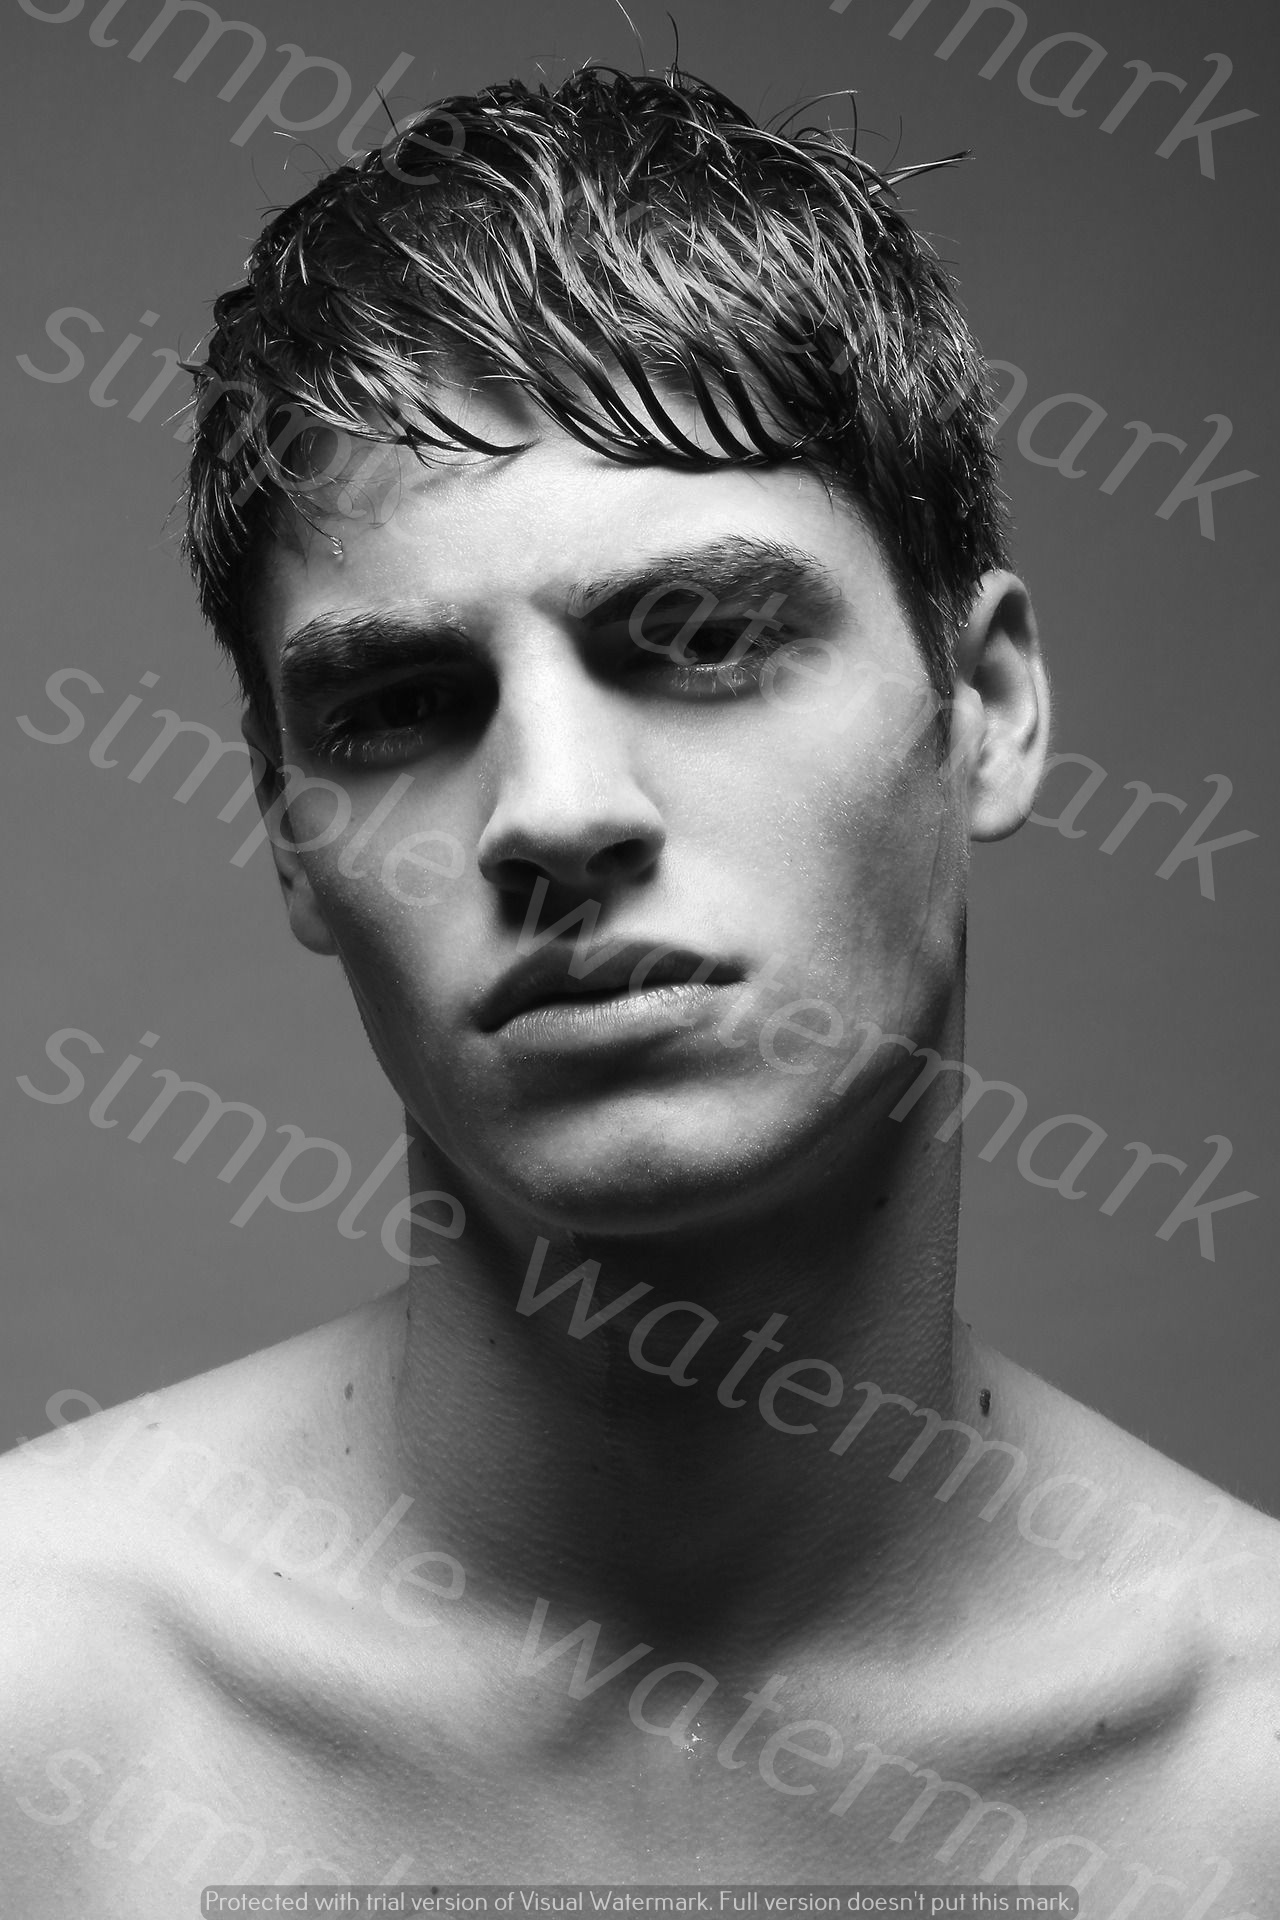
Label: Watermark